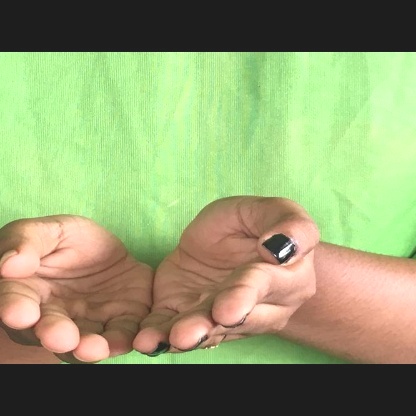
Mudra: Pushpaputa